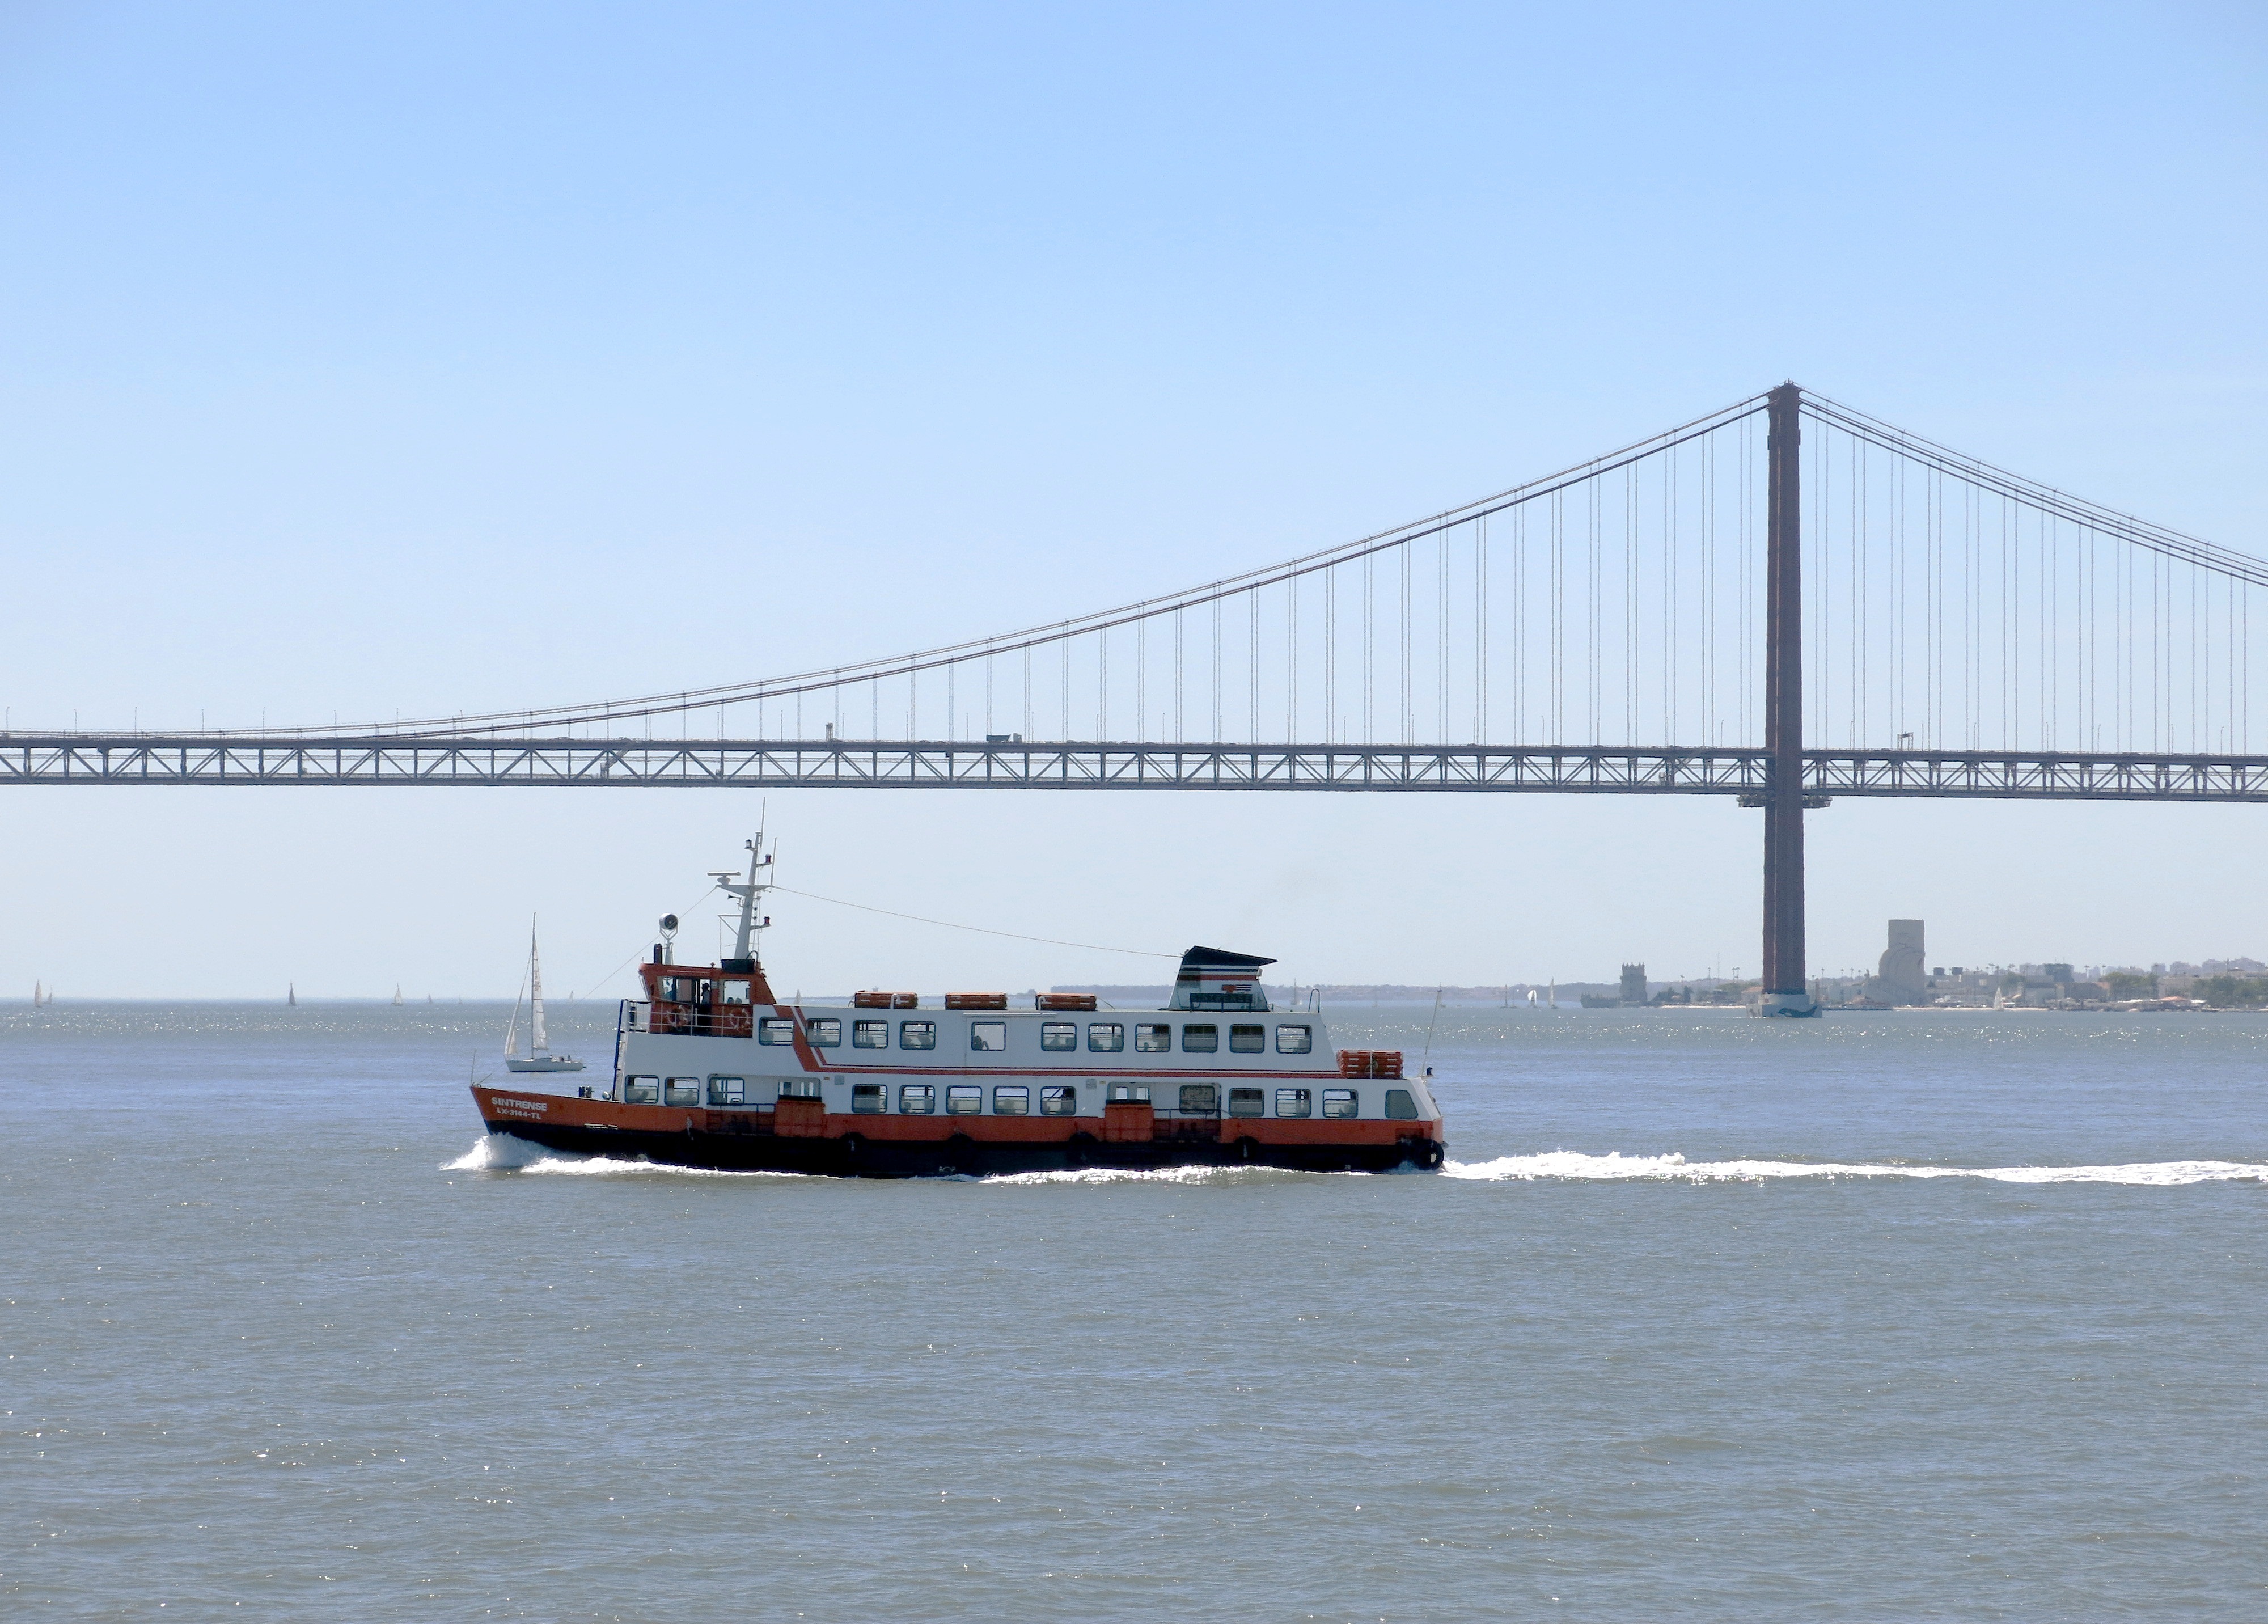
sea, water, boat, bridge, ship, suspension bridge, transport, boot, vehicle, bay, cargo ship, ferry, channel, atlantic, watercraft, lisbon, container ship, freight transport